Kinmen

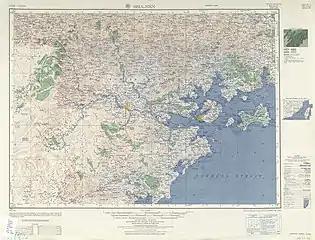

The PLA extensively shelled the island during the First and Second Taiwan Strait crises in 1954–1955 and 1958 respectively. In 1954, the United States considered responding by using nuclear weapons against the PRC. Again in 1958, General Nathan Farragut Twining and the Joint Chiefs of Staff believed that the United States should not permit the loss of the islands to the communists and recommended to President Eisenhower the use of whatever force was necessary, including atomic weapons.